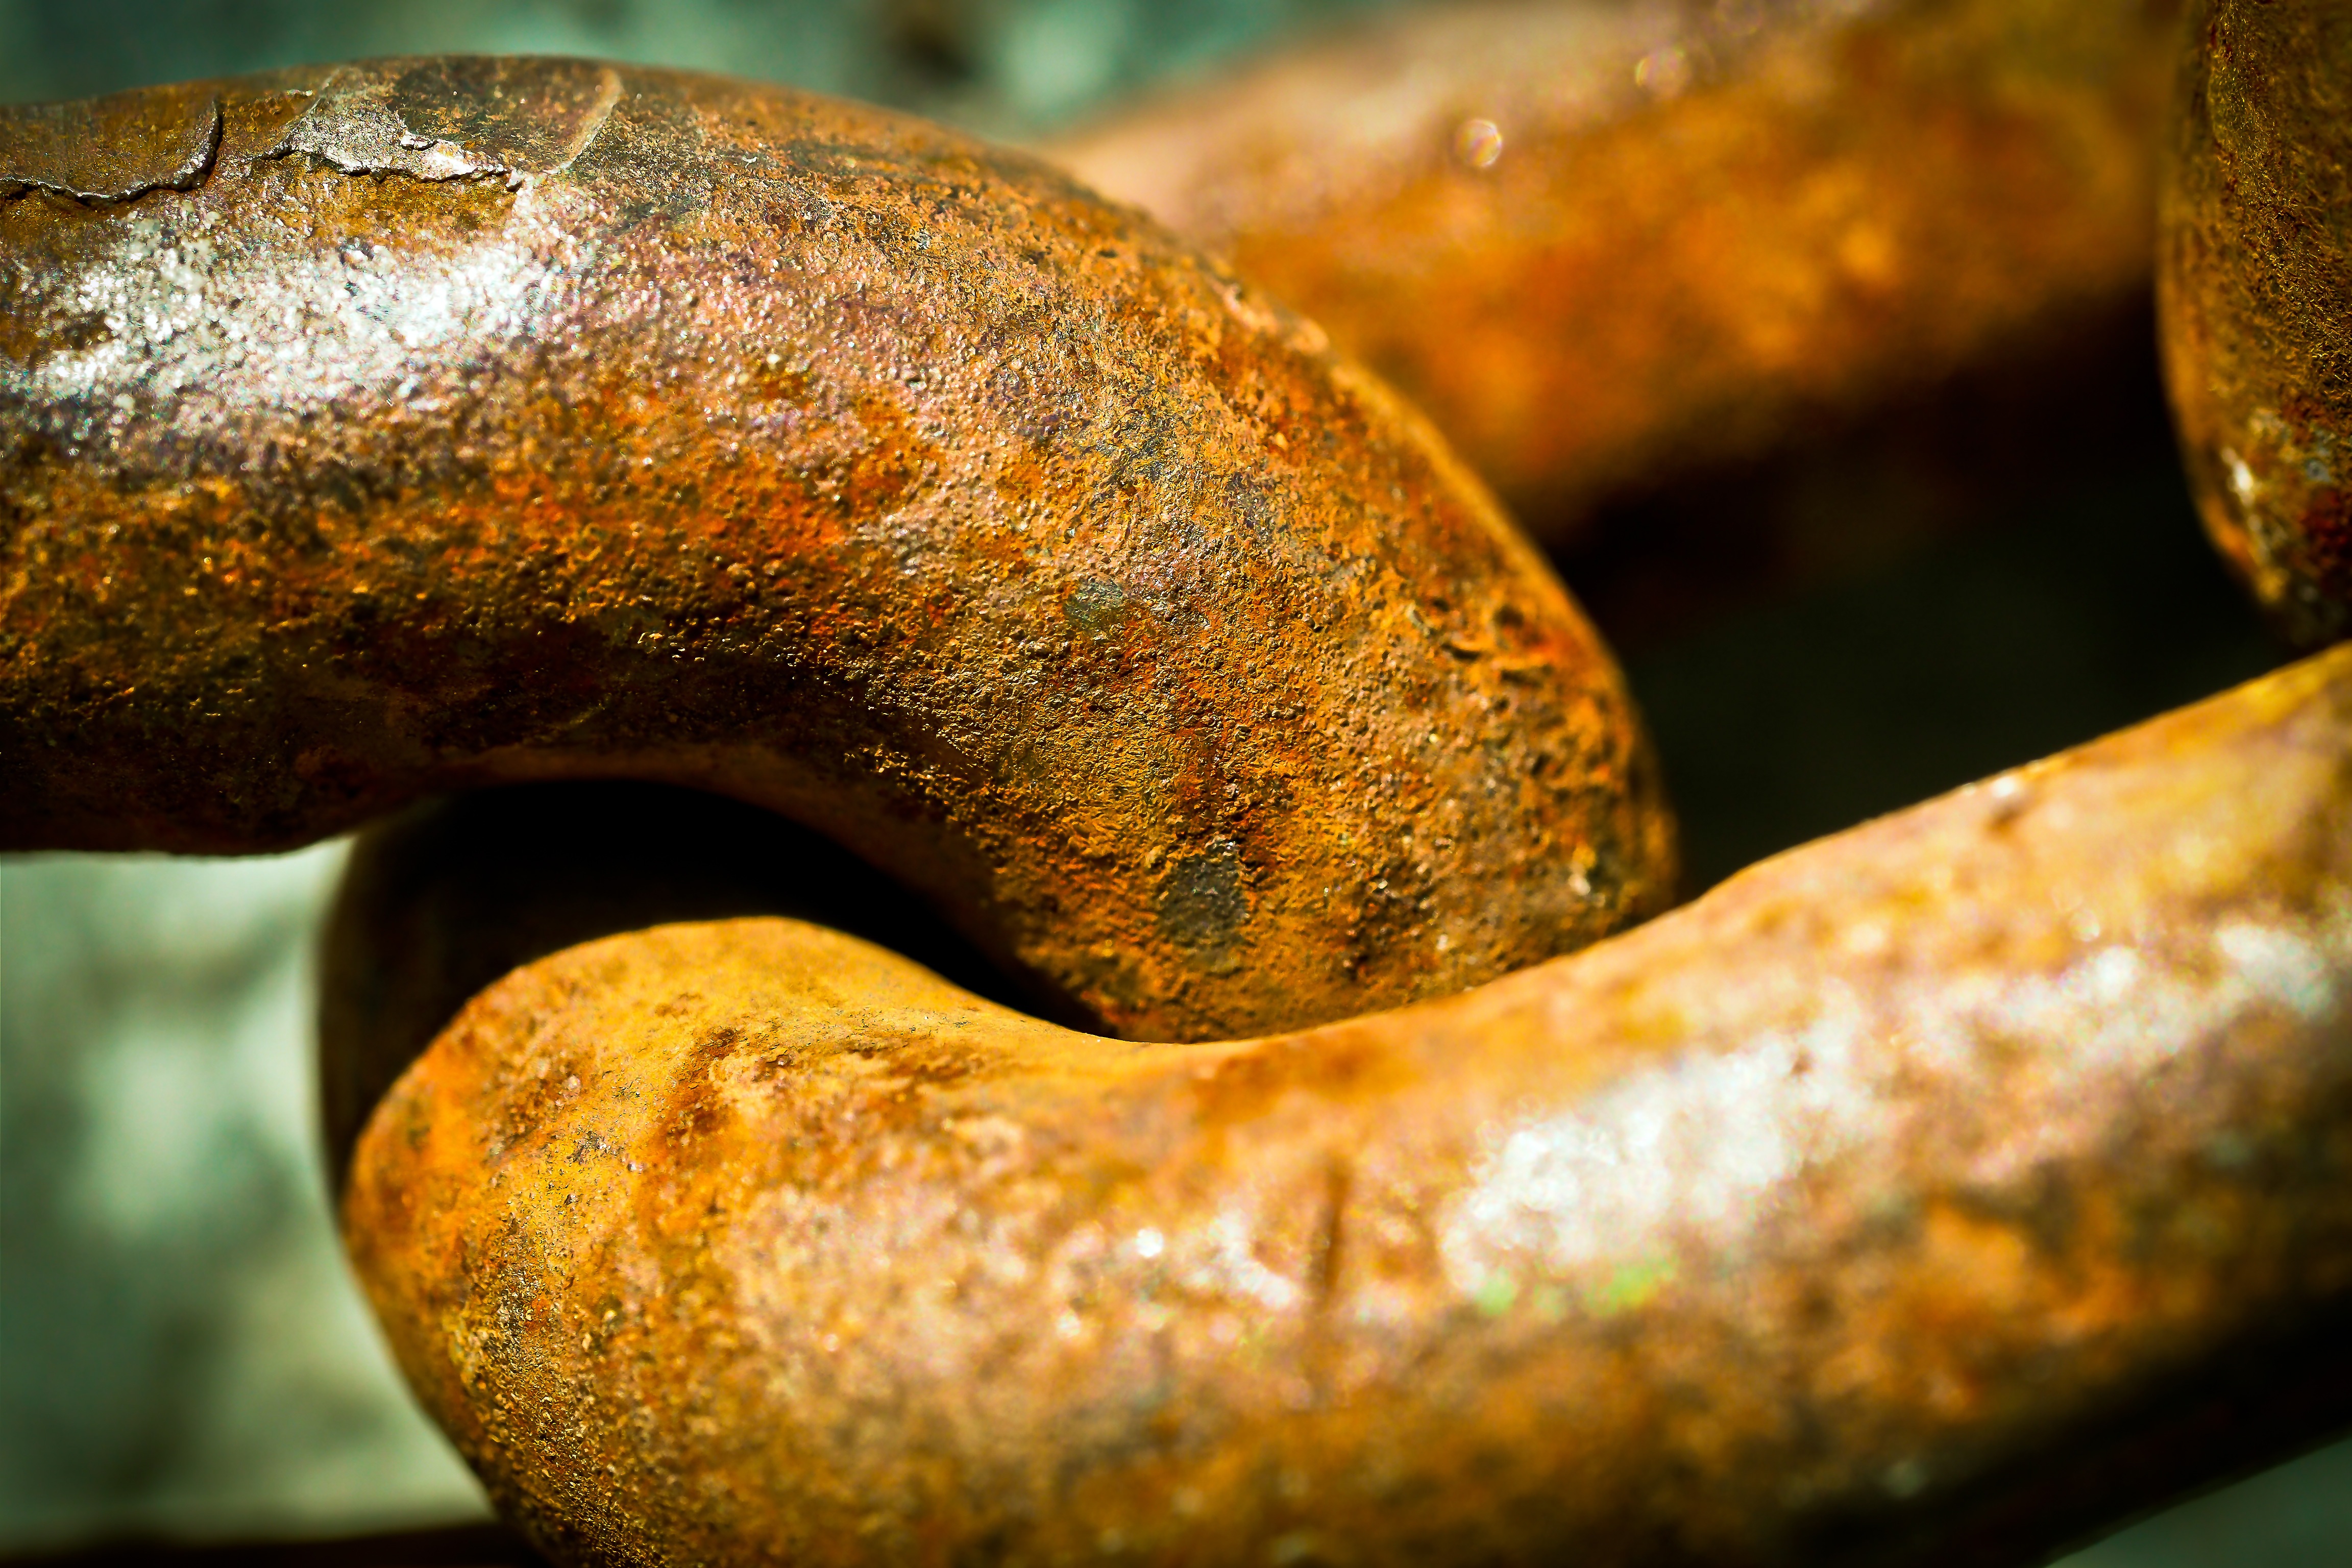
plant, chain, food, produce, macro, metal, brown, chain link, close, close up, rusty, iron, connection, connectedness, connected, stainless, force, metallic, macro photography, flowering plant, links of the chain, metal chain, old rusted, iron chains, land plant, medicinal mushroom